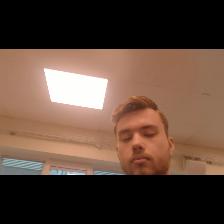
Label: Human